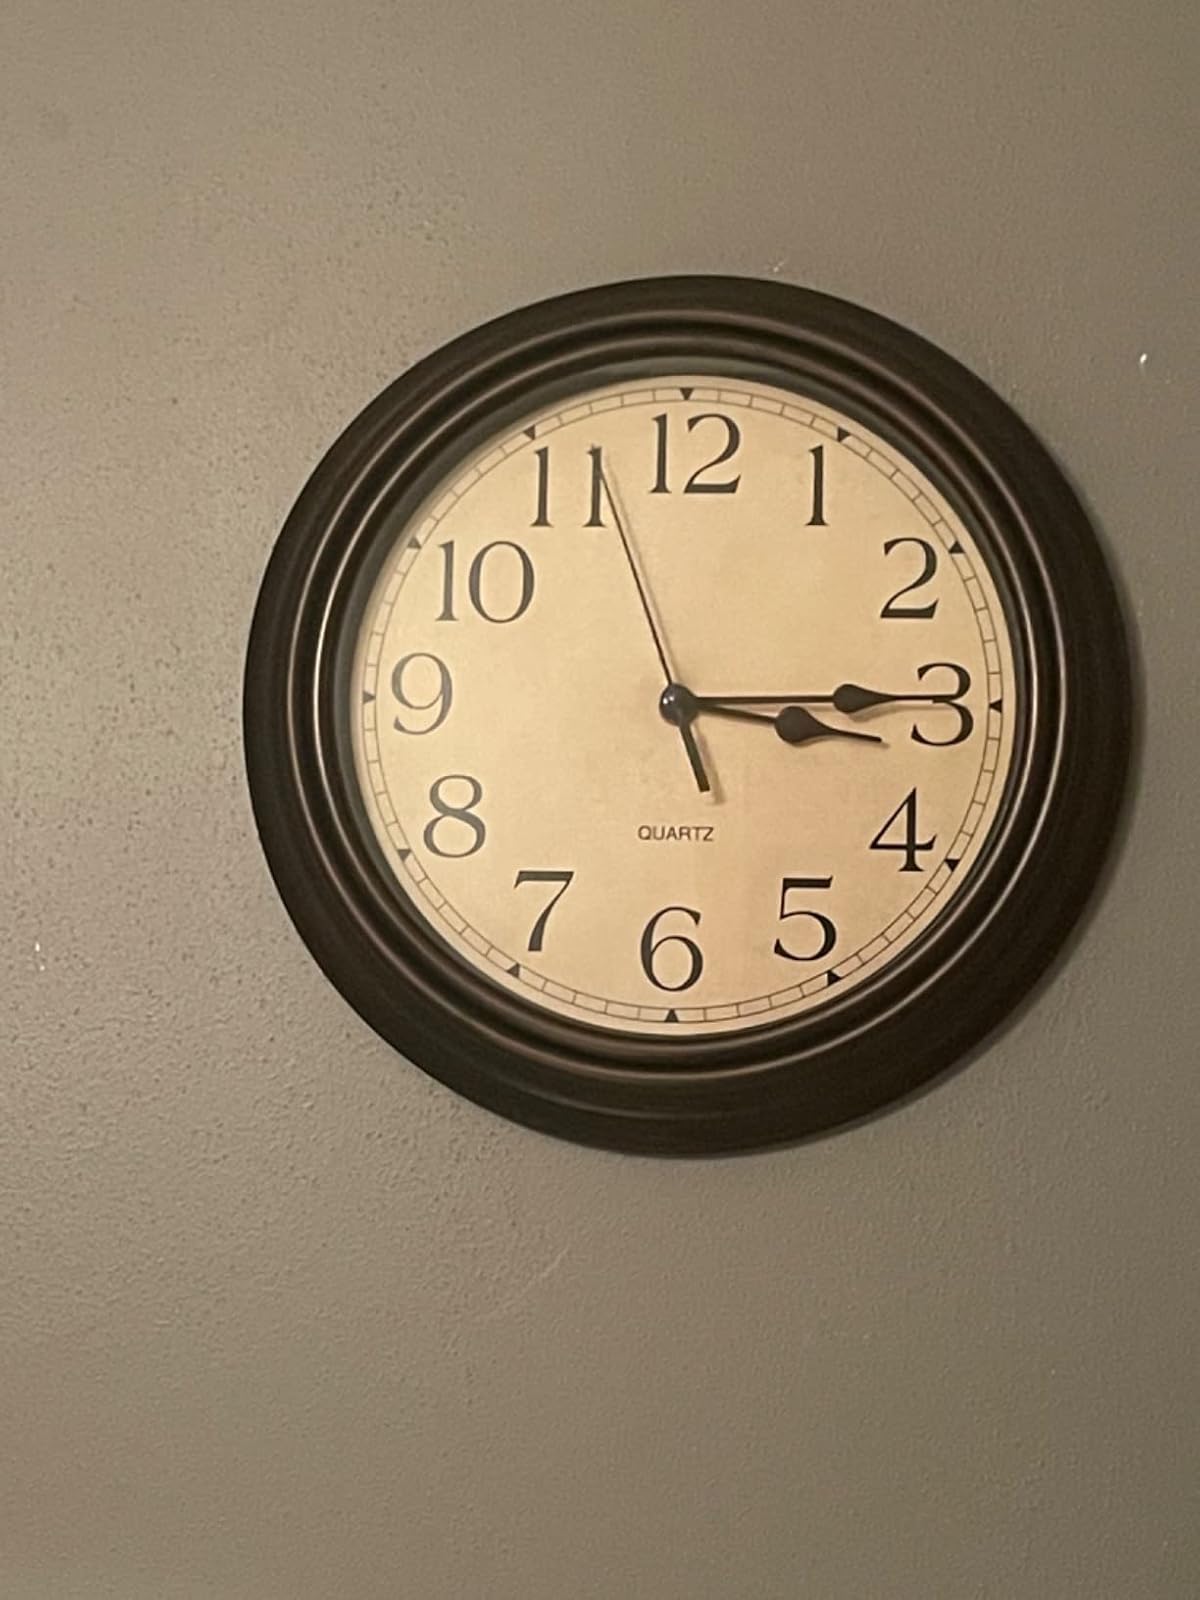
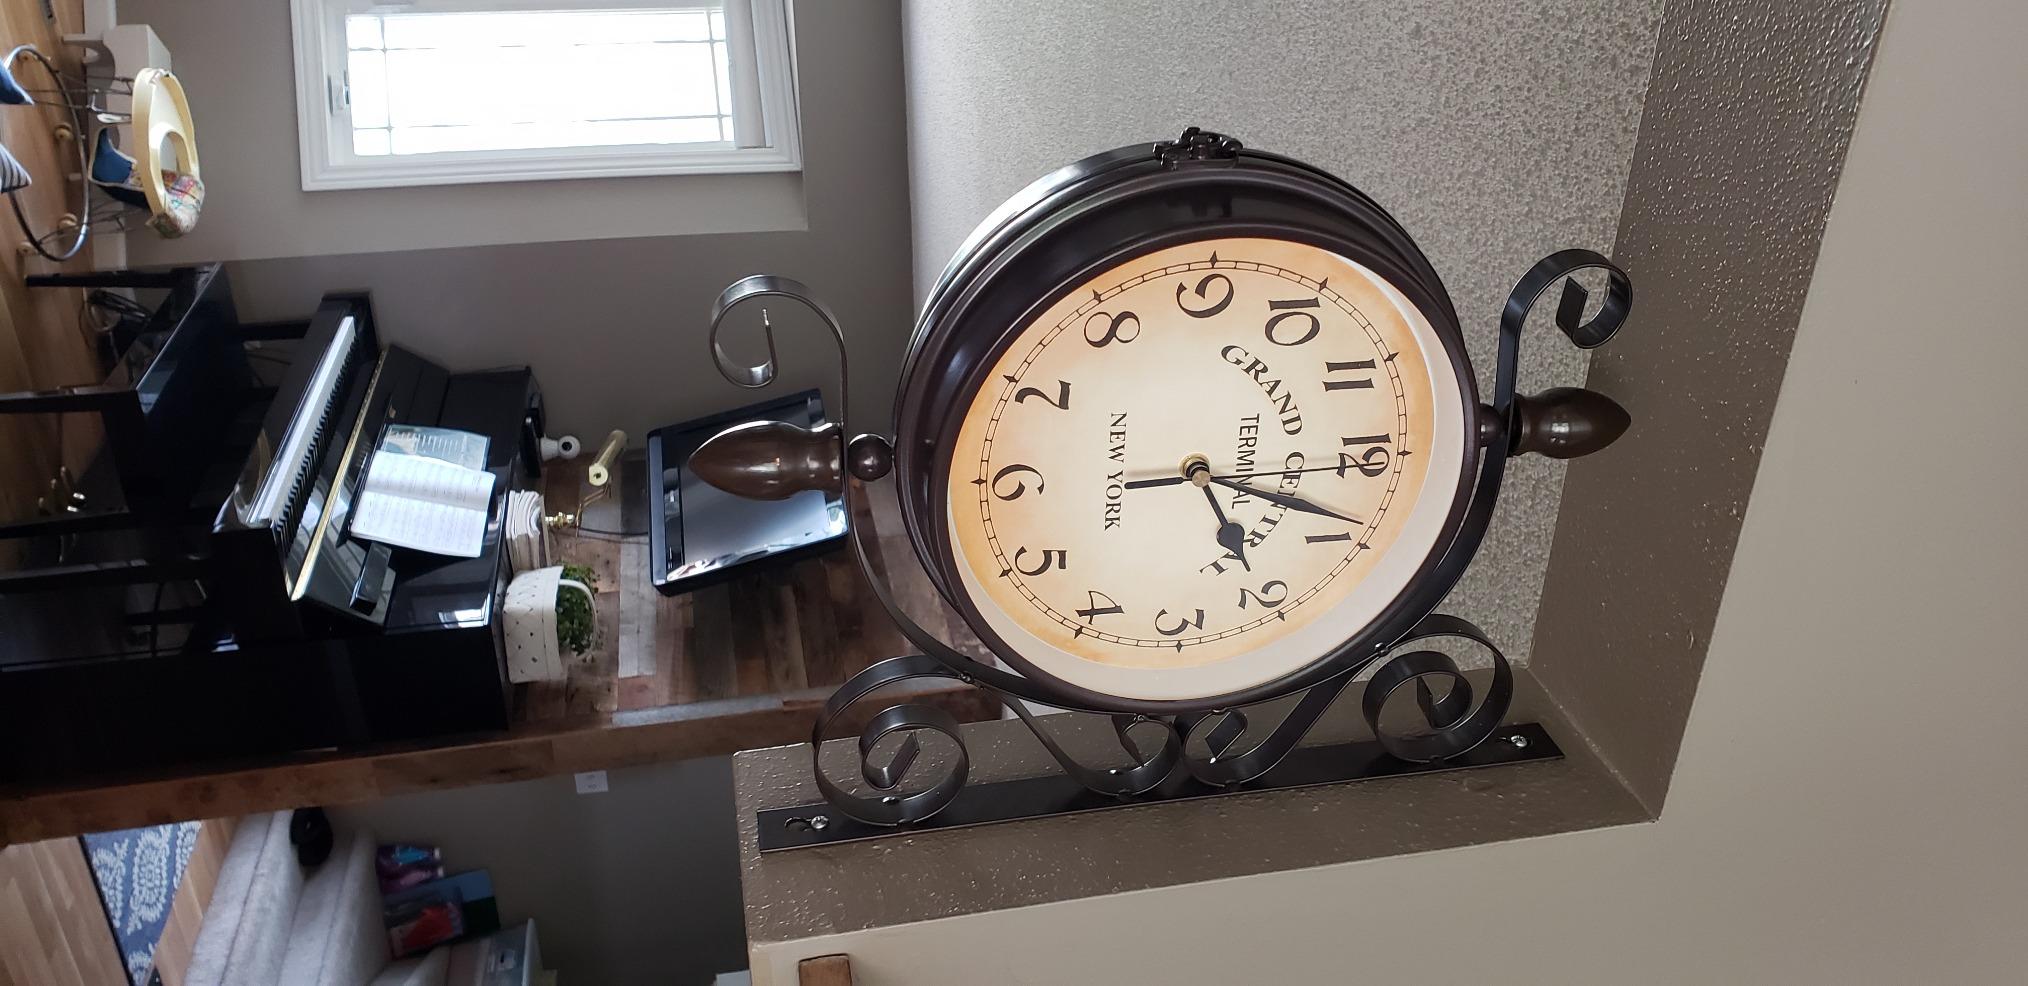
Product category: clock
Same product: no